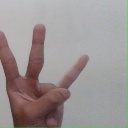
अक्षर: क्ष